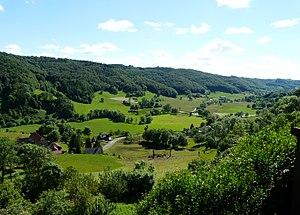
La vallée de la Doire à Tournemire, Cantal, France. Vue prise en direction de l'aval.
La Doire est une rivière française du Massif central qui coule dans le département du Cantal. C'est un affluent de la Bertrande et donc un sous-affluent de la Dordogne.
Tournemire est une commune française située dans le département du Cantal, en région d'Auvergne-Rhône-Alpes.